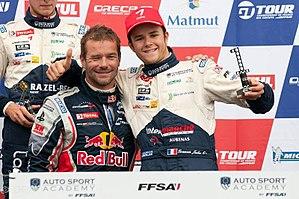
Photographie de Jules Gounon et Sébastien Loeb en 2013.
Nonuple champion du monde en titre, c'est en 2013 que Sébastien Loeb entame concrètement sa retraite du monde des rallyes, limitant son engagement en WRC à quatre épreuves lorsque son emploi du temps le lui permet. Le pilote alsacien est alors pleinement focalisé sur sa reconversion dans l'univers des circuits, multipliant les expériences et saisissant toutes les opportunités se présentant à lui dans le but de préparer le débarquement de Citroën dans le championnat WTCC à compter de 2014. Il participe ainsi au sein de sa propre écurie à l'intégralité des FIA GT Series, compétition succédant au défunt Championnat du monde FIA GT1. Associé au pilote portugais Álvaro Parente, il y remporte le plus grand nombre de victoires de la saison en dépit de nombreux problèmes ayant affecté sa réussite. Il marque enfin la sphère médiatique en améliorant significativement le record de la course de côte de Pikes Peak pour le compte de Peugeot, devenant le premier pilote à descendre sous la barre des neuf minutes.